Dadaglobe

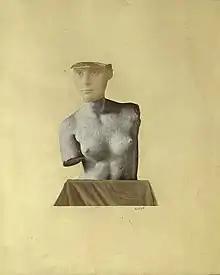
Johannes Baargeld, 1920, "Typical Vertical Mess as Depiction of the Dada Baargeld" ("Typische Vertikalklitterung als Darstellung des Dada Baargeld")

The "Dadaglobe" solicitation letter, sent from Paris in early November 1920, requested four types of visual submissions—photographic portraits (which could be manipulated, but should "retain clarity"); original drawings; photographs of artworks; and designs for book pages—along with prose, poetry, or other verbal "inventions." Contributors included Jean (Hans) Arp, Marcel Duchamp, Max Ernst, George Grosz, John Heartfield, Hannah Höch, Francis Picabia, Man Ray, Kurt Schwitters, and Sophie Taeuber among others (see full list of contributors below).